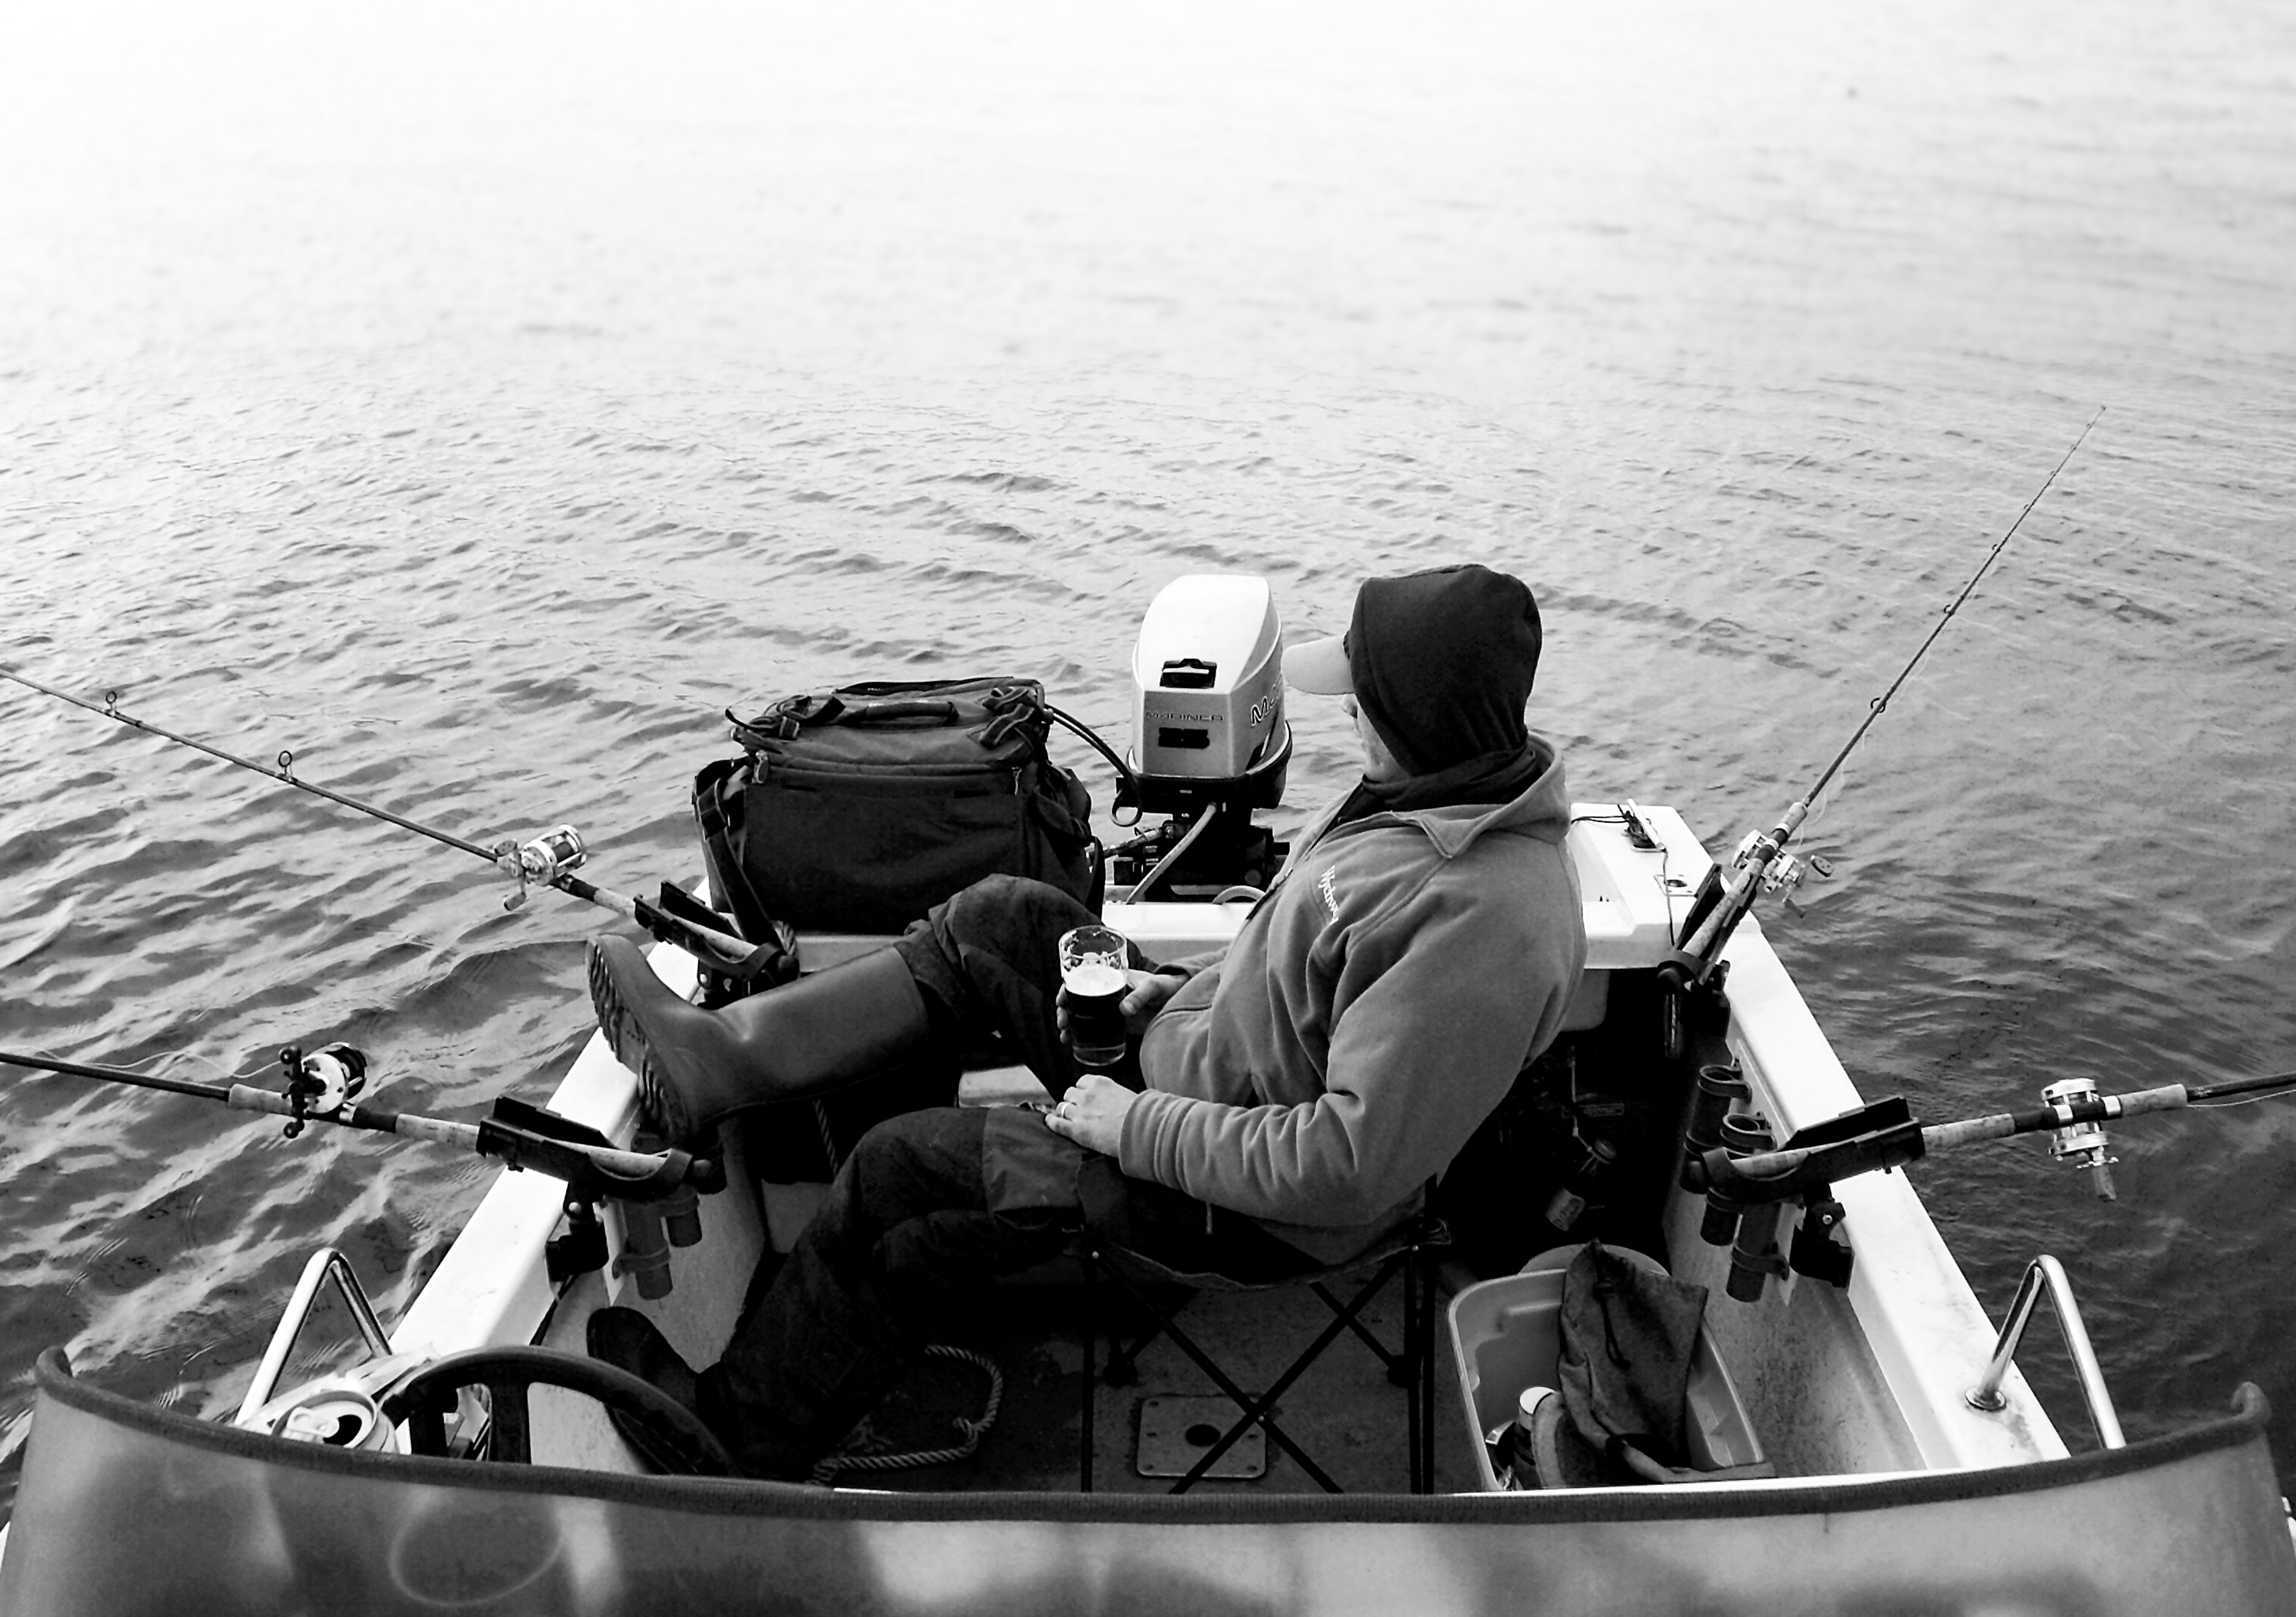
man, water, black and white, boat, photography, lake, photo, vehicle, fishing, fisherman, sailing, monochrome, fish, beer, cumbria, windermere, power, boating, rods, chilling, the lake district, monochrome photography, watercraft rowing